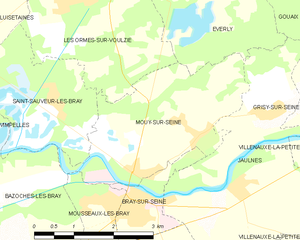
Carte des communes françaises Mouy-sur-Seine